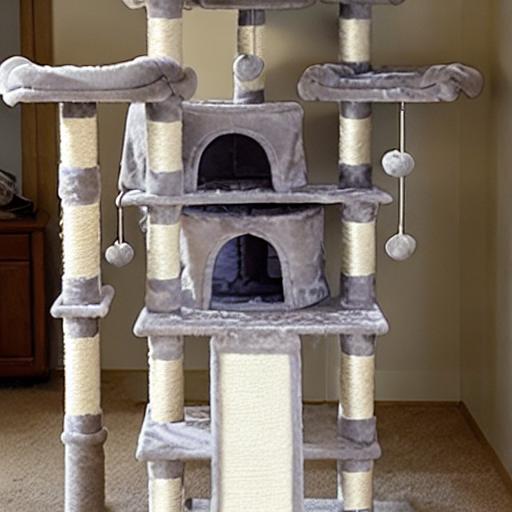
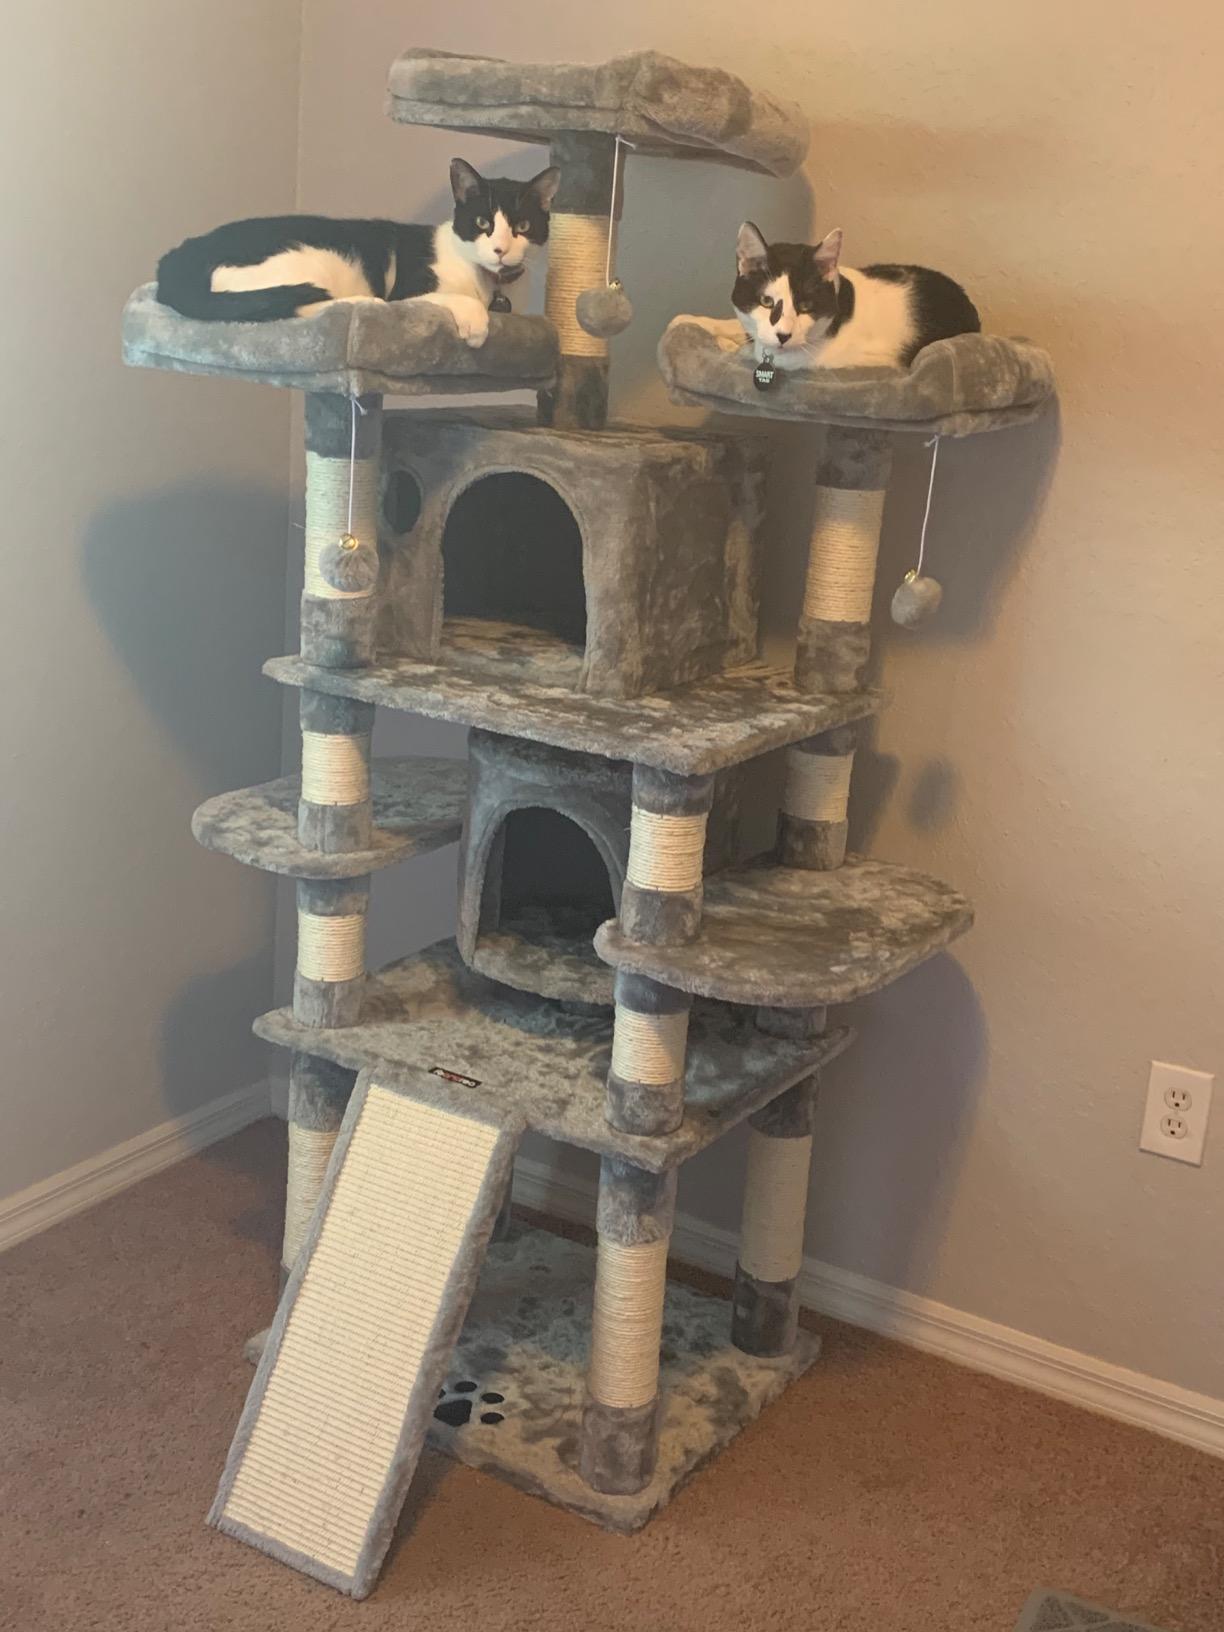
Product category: items_cat tree
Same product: no